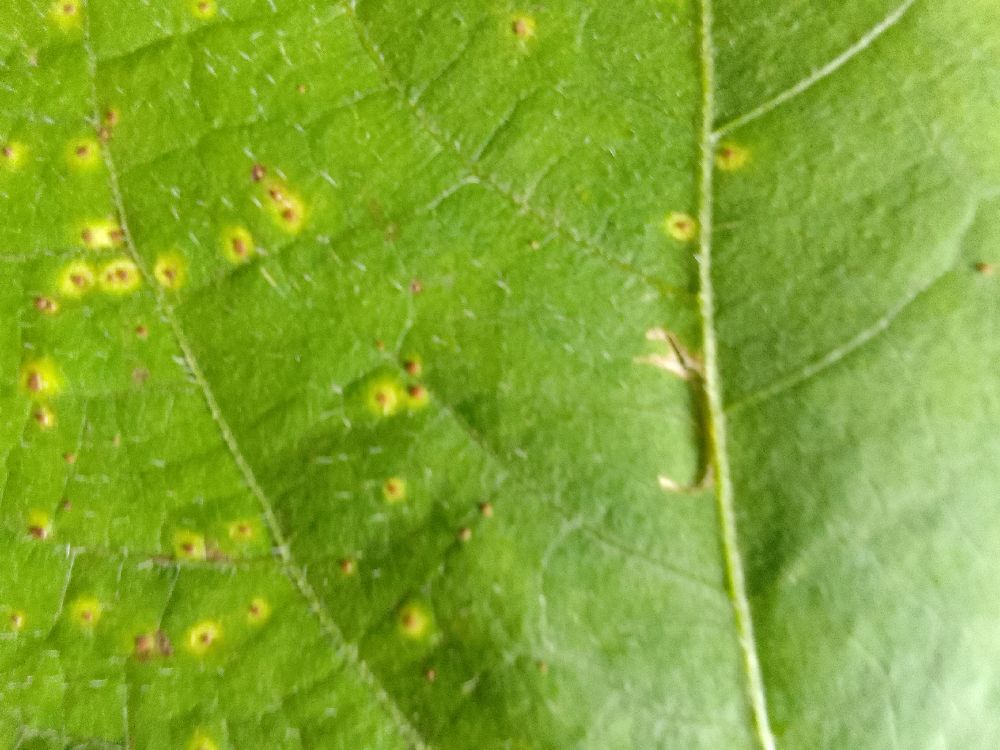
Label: rust